Edmund Pettus Bridge

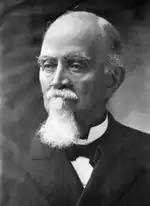
Edmund Pettus

The bridge is named after Edmund Pettus, a lawyer, judge, Confederate brigadier general, state-level leader ("Grand Dragon") of the Alabama Ku Klux Klan, and U.S. senator.